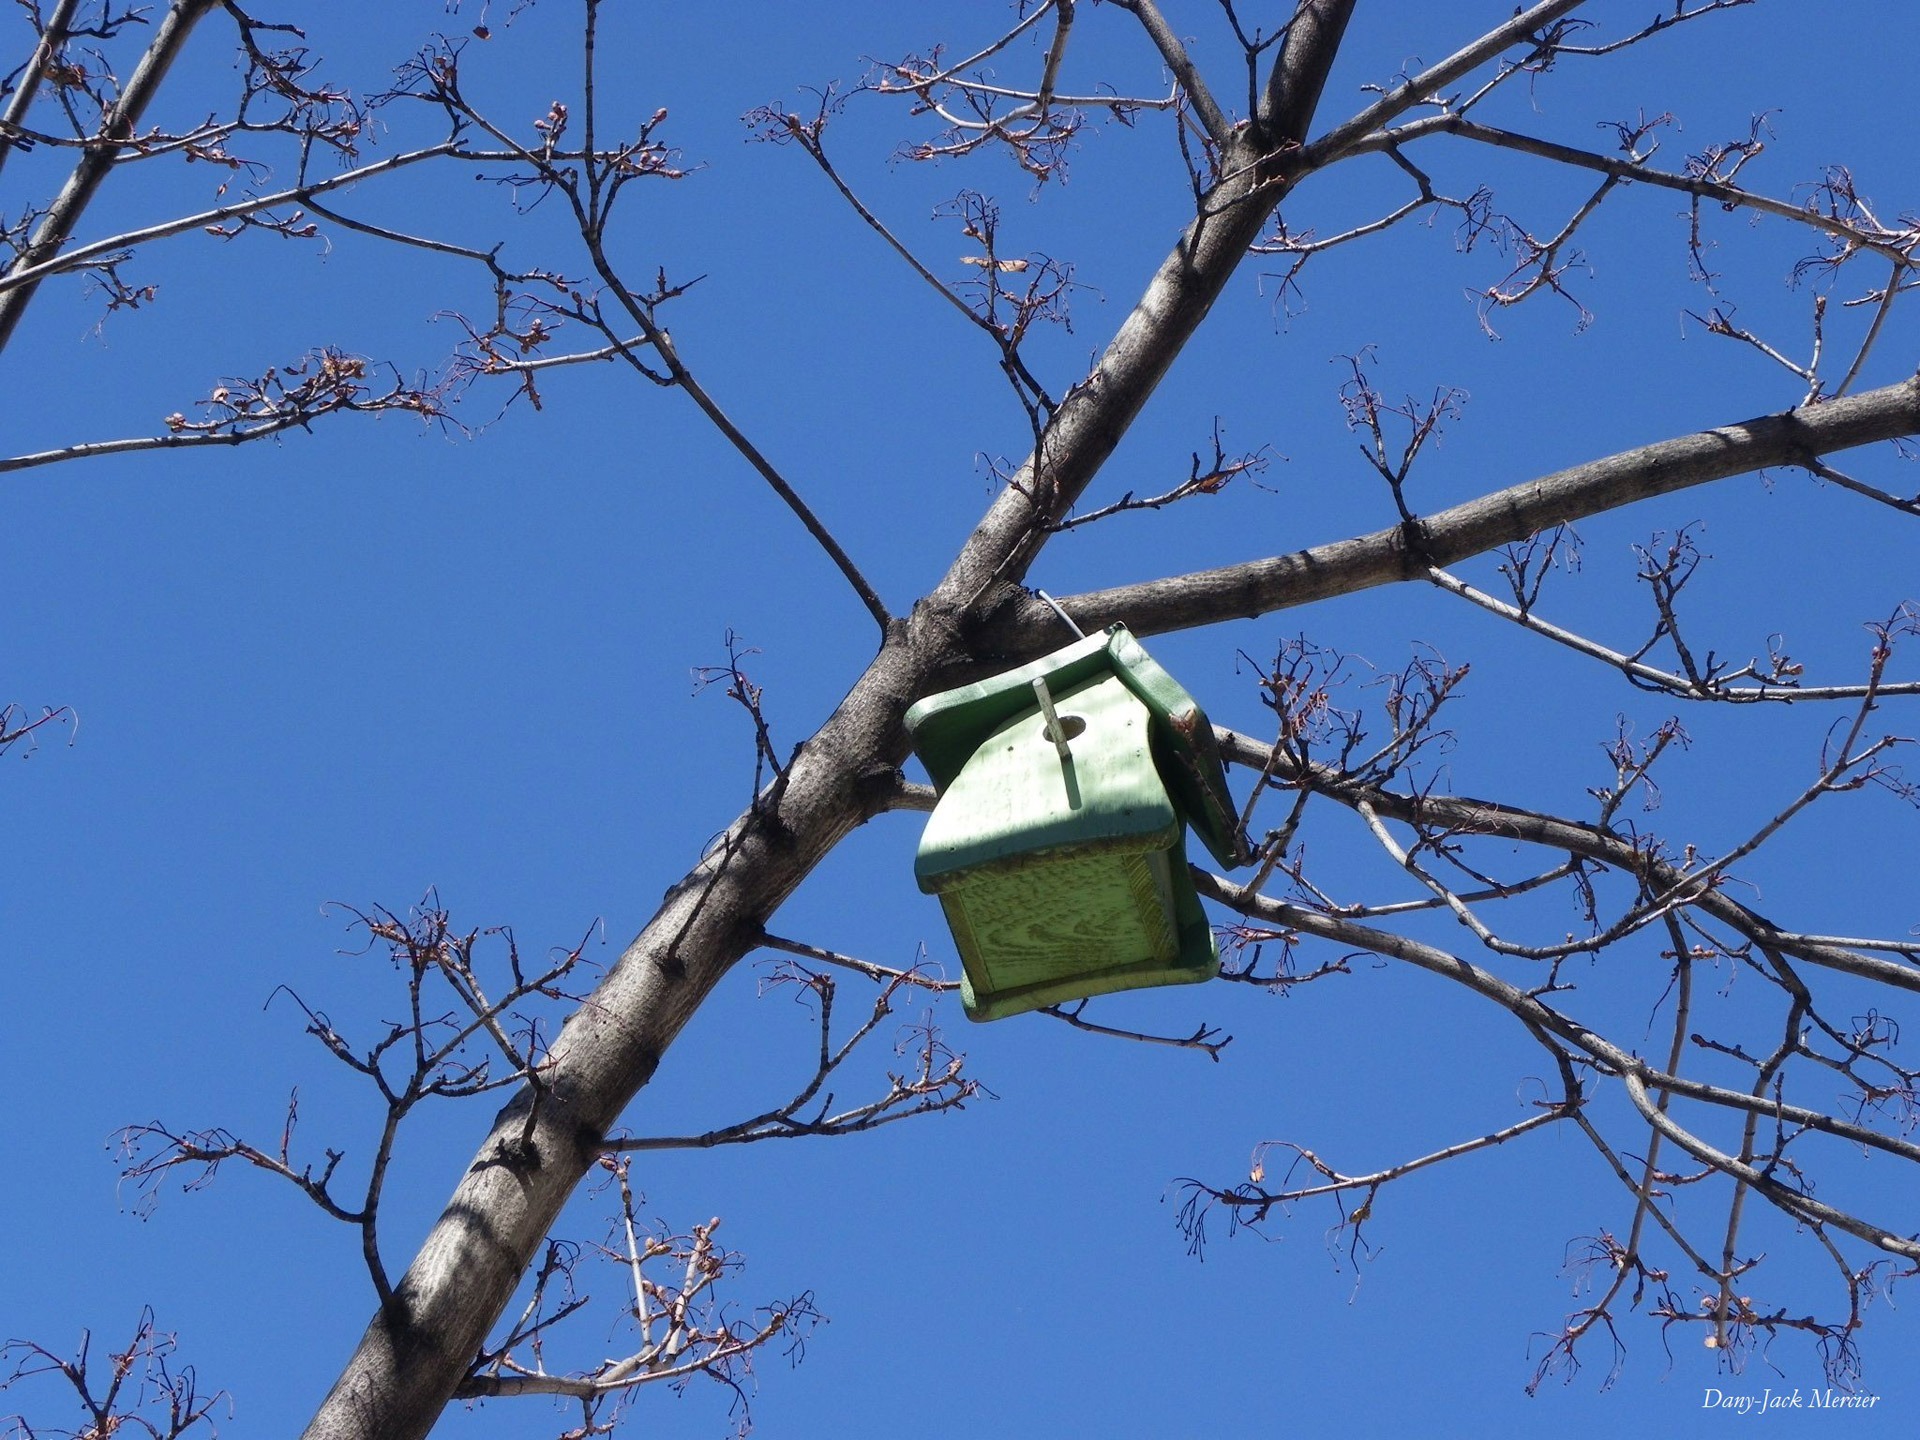
tree, nature, branch, winter, bird, sky, house, flower, spring, blue, twig, birds, background, refuge, woody plant, perching bird